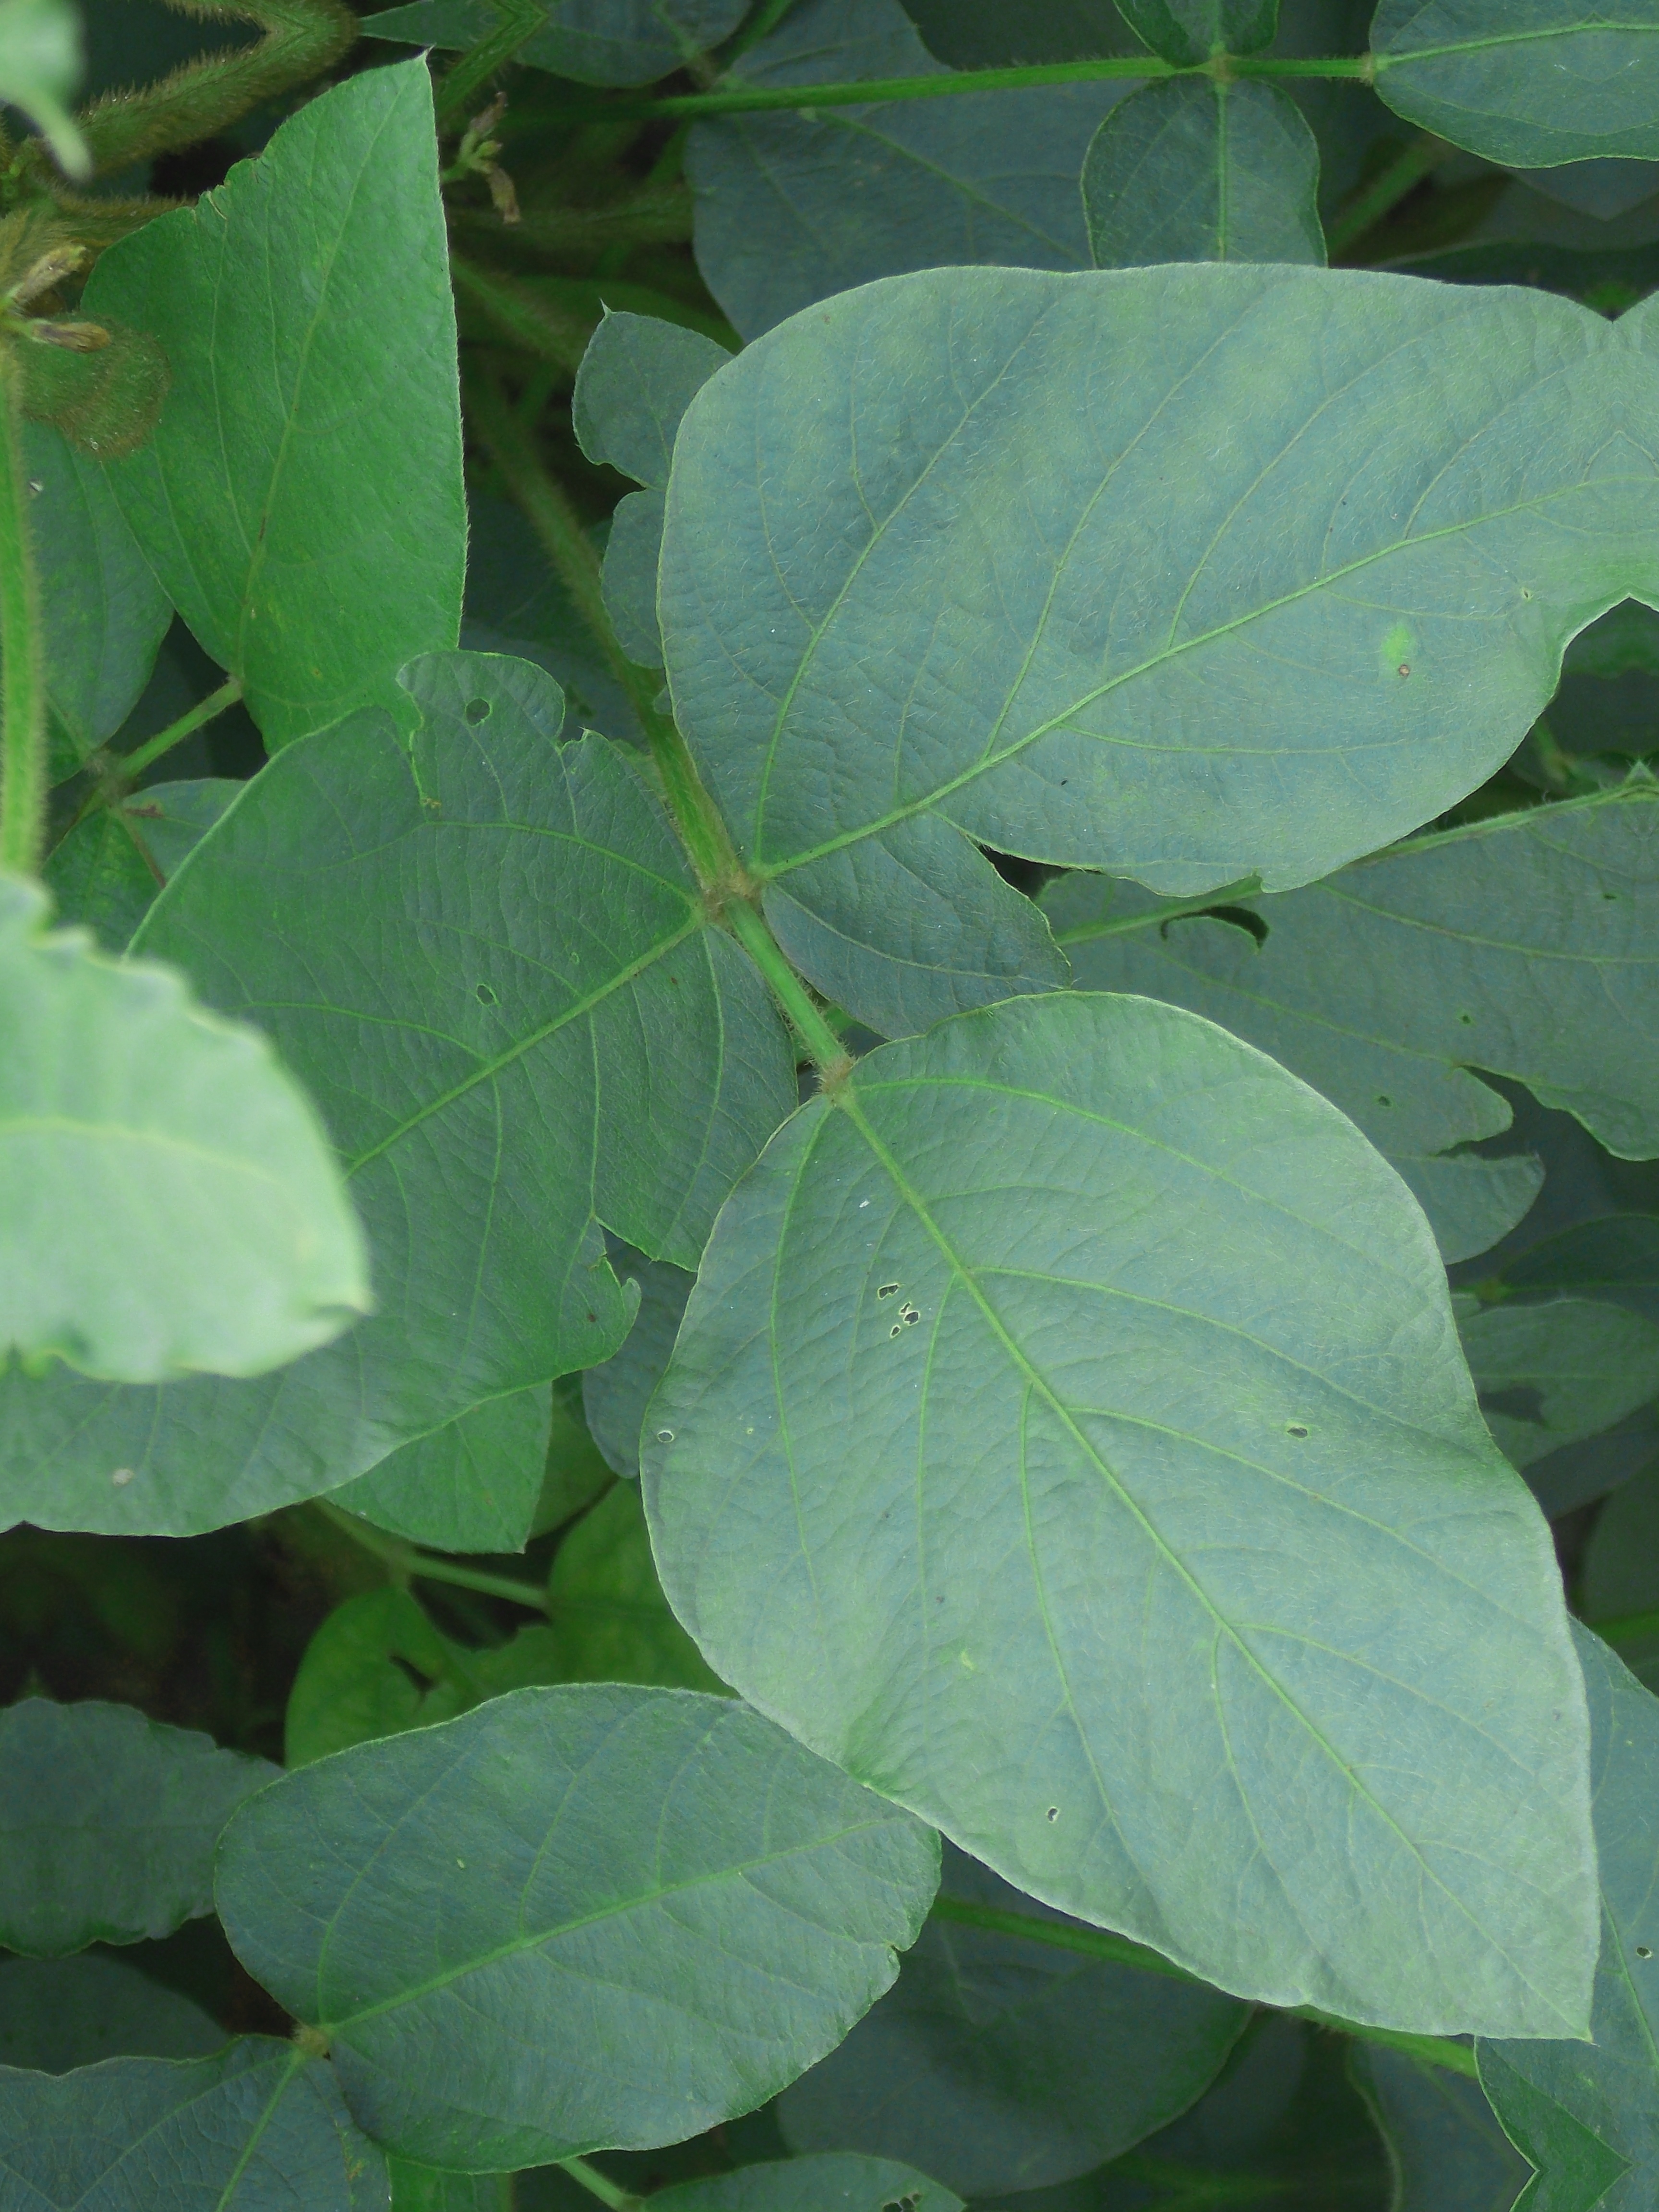
Label: Healthy